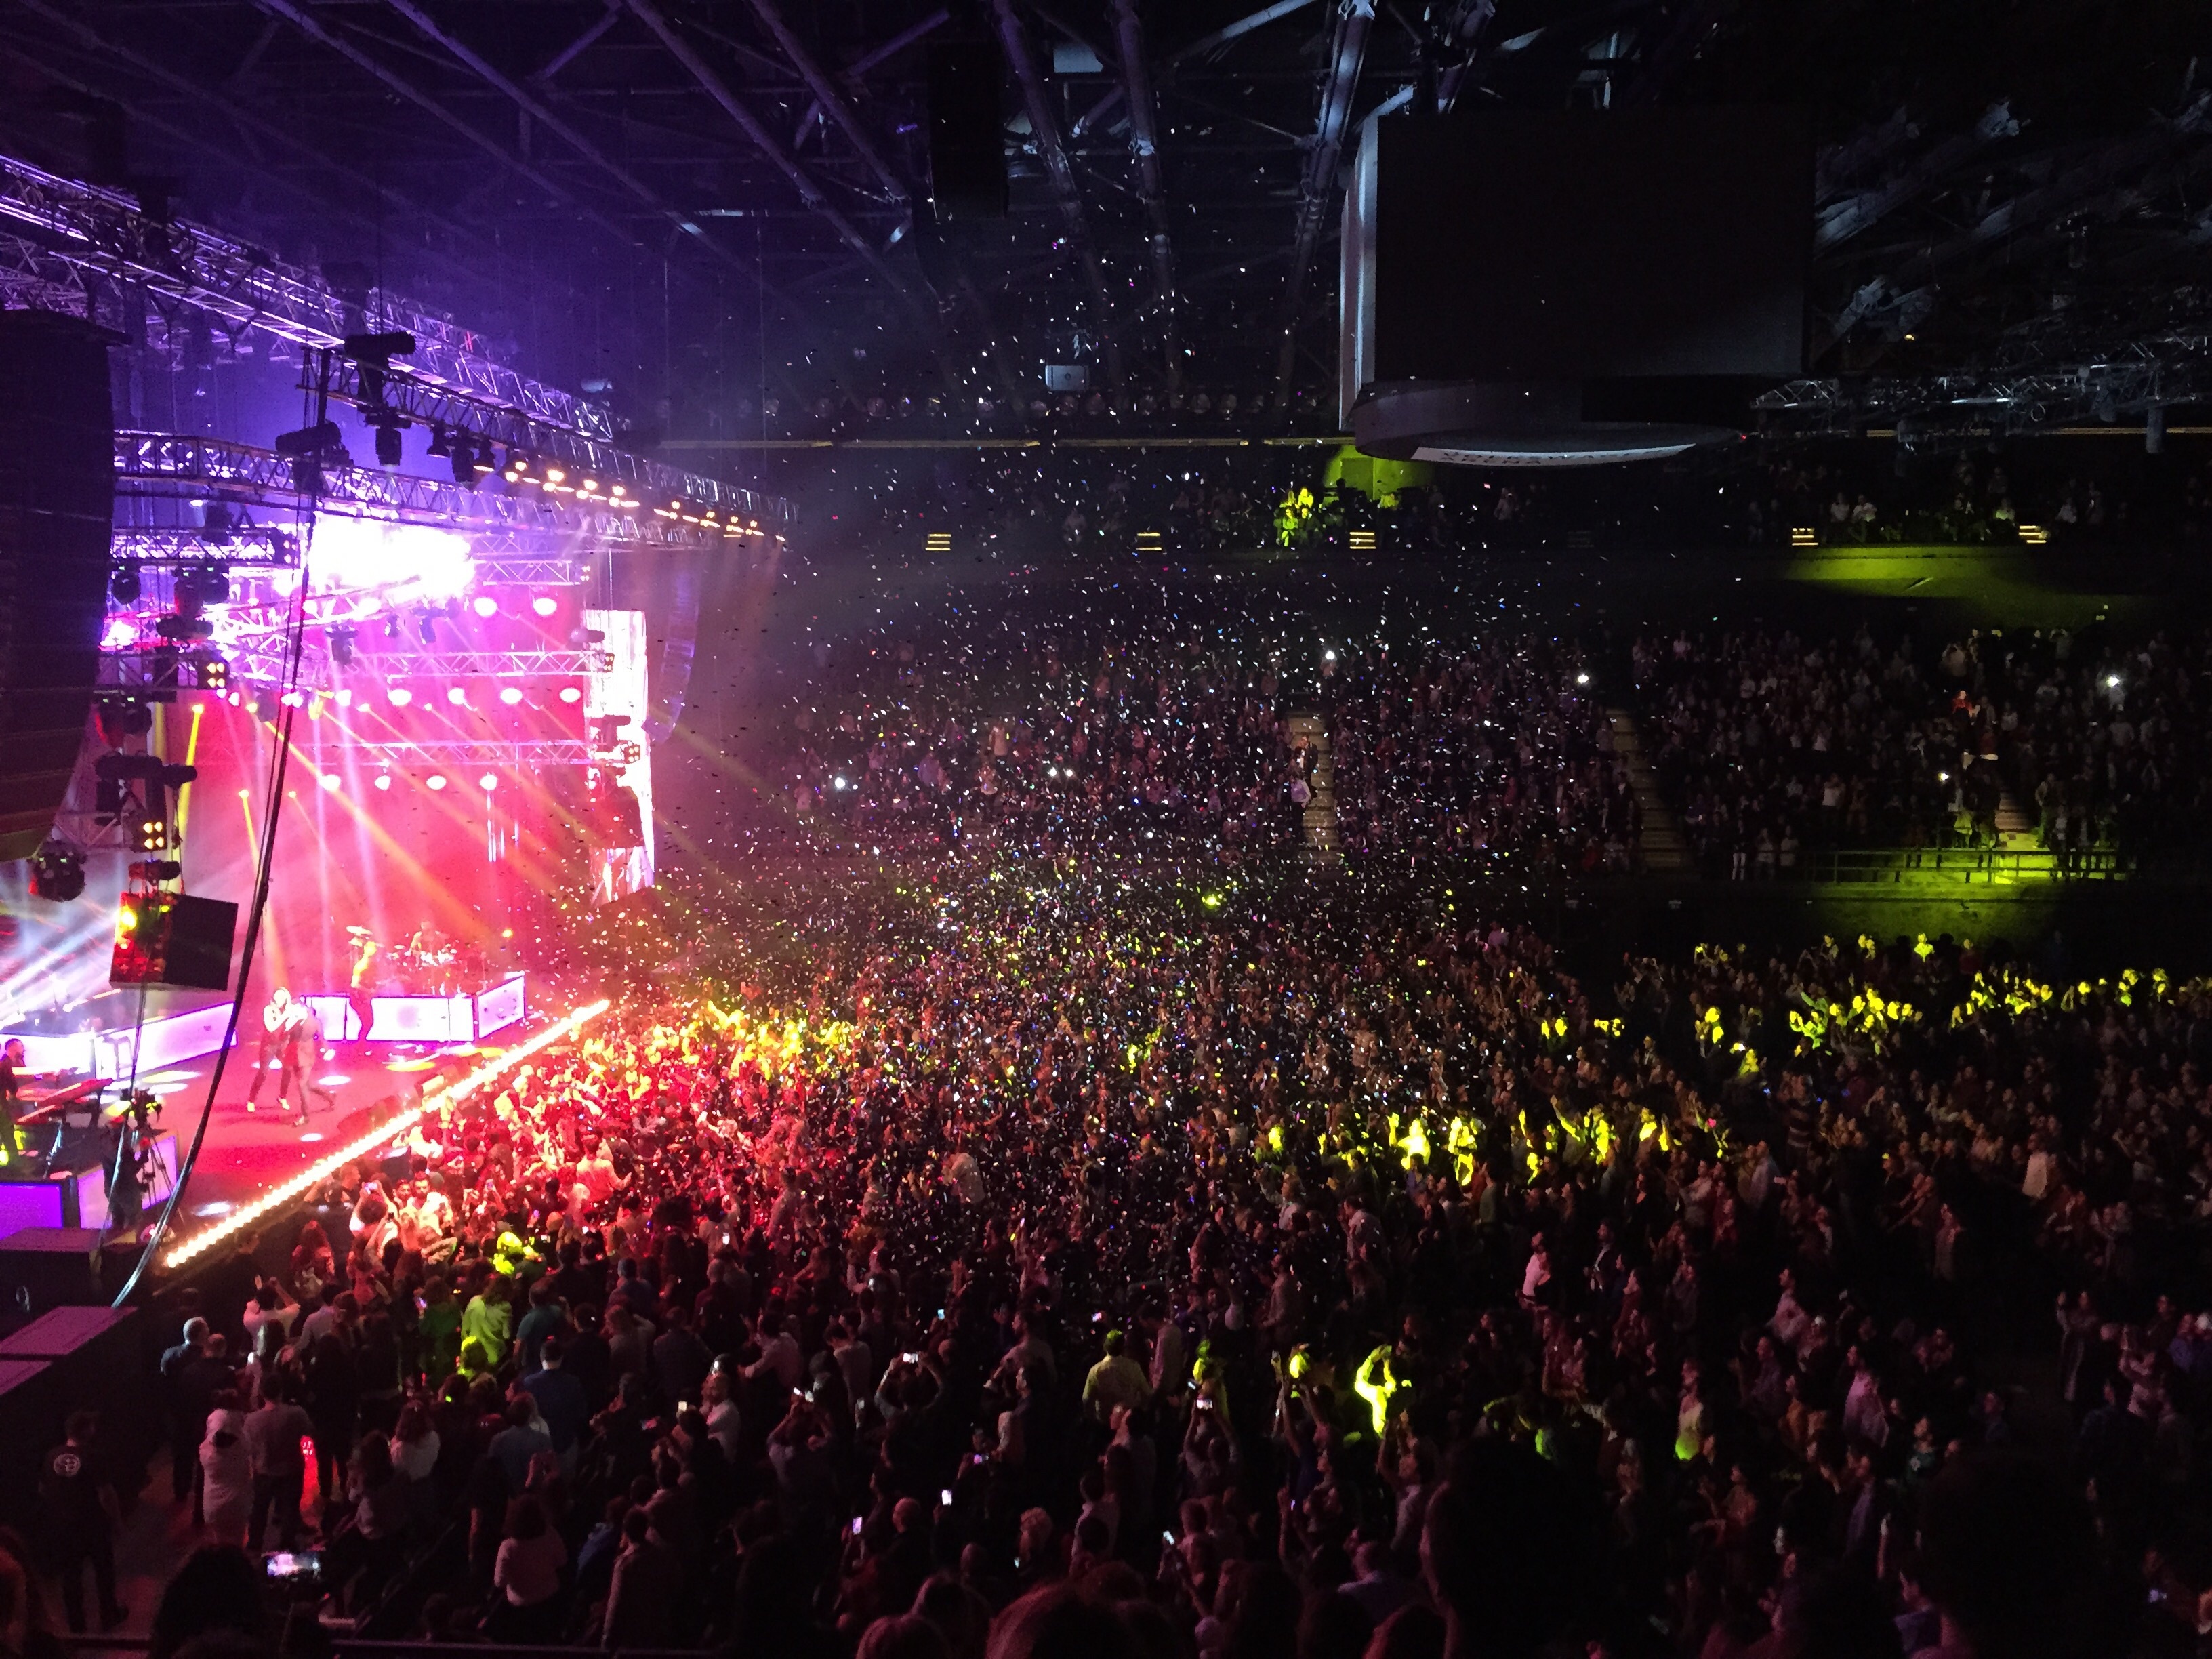
crowd, concert, audience, stage, performance, entertainment, performing arts, rock concert, musical theatre